Fairview Mall

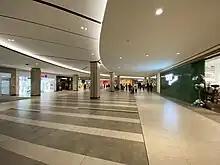
Lower level of former Sears store, which was replaced by several smaller retailers including T&T Supermarket

The Sears store closed in late 2017 as part of the liquidation of Sears' Canadian operations. On March 27, 2019, Cadillac Fairview announced the expansion of the mall that included adding a row of restaurants, a Sears box redevelopment, a renovation of the existing mall, and new pedestrian access to the TTC, which was completed in 2023. The T&T Supermarket, which is located on the lower level of the former Sears space, opened on May 18, 2023.